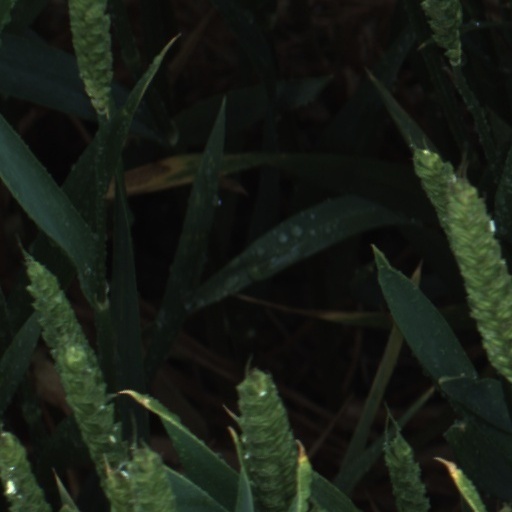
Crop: wheat